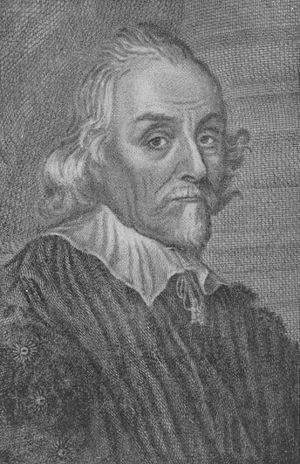
Pour l'histoire de l'anatomie, un théâtre anatomique est un édifice spécialisé où l'on procédait à des dissections anatomiques en public durant les Temps modernes et au début de l'Époque contemporaine en Occident.